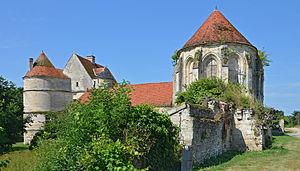
Commanderie de Moisy à Montigny-l'Allier, Aisne, France This building is indexed in the Base Mérimée, a database of architectural heritage maintained by the French Ministry of Culture,